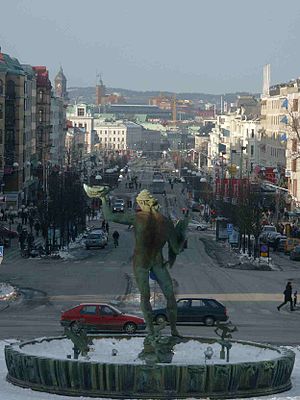
Göteborg / Fritid og underholdning
Kungsportsavenyn, Avenyn i Göteborg - Byen kaldes også Lilla London.
Göteborg ligger på begge sider af Göta älvs sydlige udløb i Kattegat ved den svenske vestkyst og er med 549.839 indbyggere Sveriges næststørste og Skandinaviens fjerdestørste by.